Polikarpov I-16

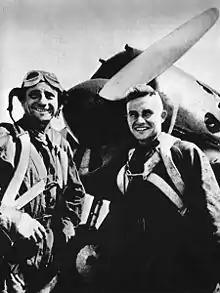
VVS pilots at Khalkhyn Gol in front of their I-16 in August 1939.

The pilots nicknamed the aircraft "Ishak" (Russian: "Ишак", "Donkey"/"Hinny") because it was similar to the Russian pronunciation of "I-16" ("ee-shestnadtset"). When Operation Barbarossa erupted on 22 June 1941, 1,635 of 4,226 VVS aircraft were I-16s of all variants, fielded by 57 fighter regiments in frontier areas. The main assault delivered by the Luftwaffe's "Luftflotte" 2 (in support of Wehrmacht Army Group Centre) was directed against the Soviet Western Special Military District, that deployed 361 (424 according to other sources) I-16s. During the early phase of the campaign the I-16 bases were the main targets for the German aircraft and after 48 hours of combat, of the 1,635 Polikarpov monoplanes in service on 21 June 1941, only 937 were left. By 30 June the number of I-16s in western front line units had dropped to 873, including 99 that required repairs. To stem the Luftwaffe aerial assault several I-16 pilots adopted the "taran" tactic and sacrificed their lives, ramming German aircraft.